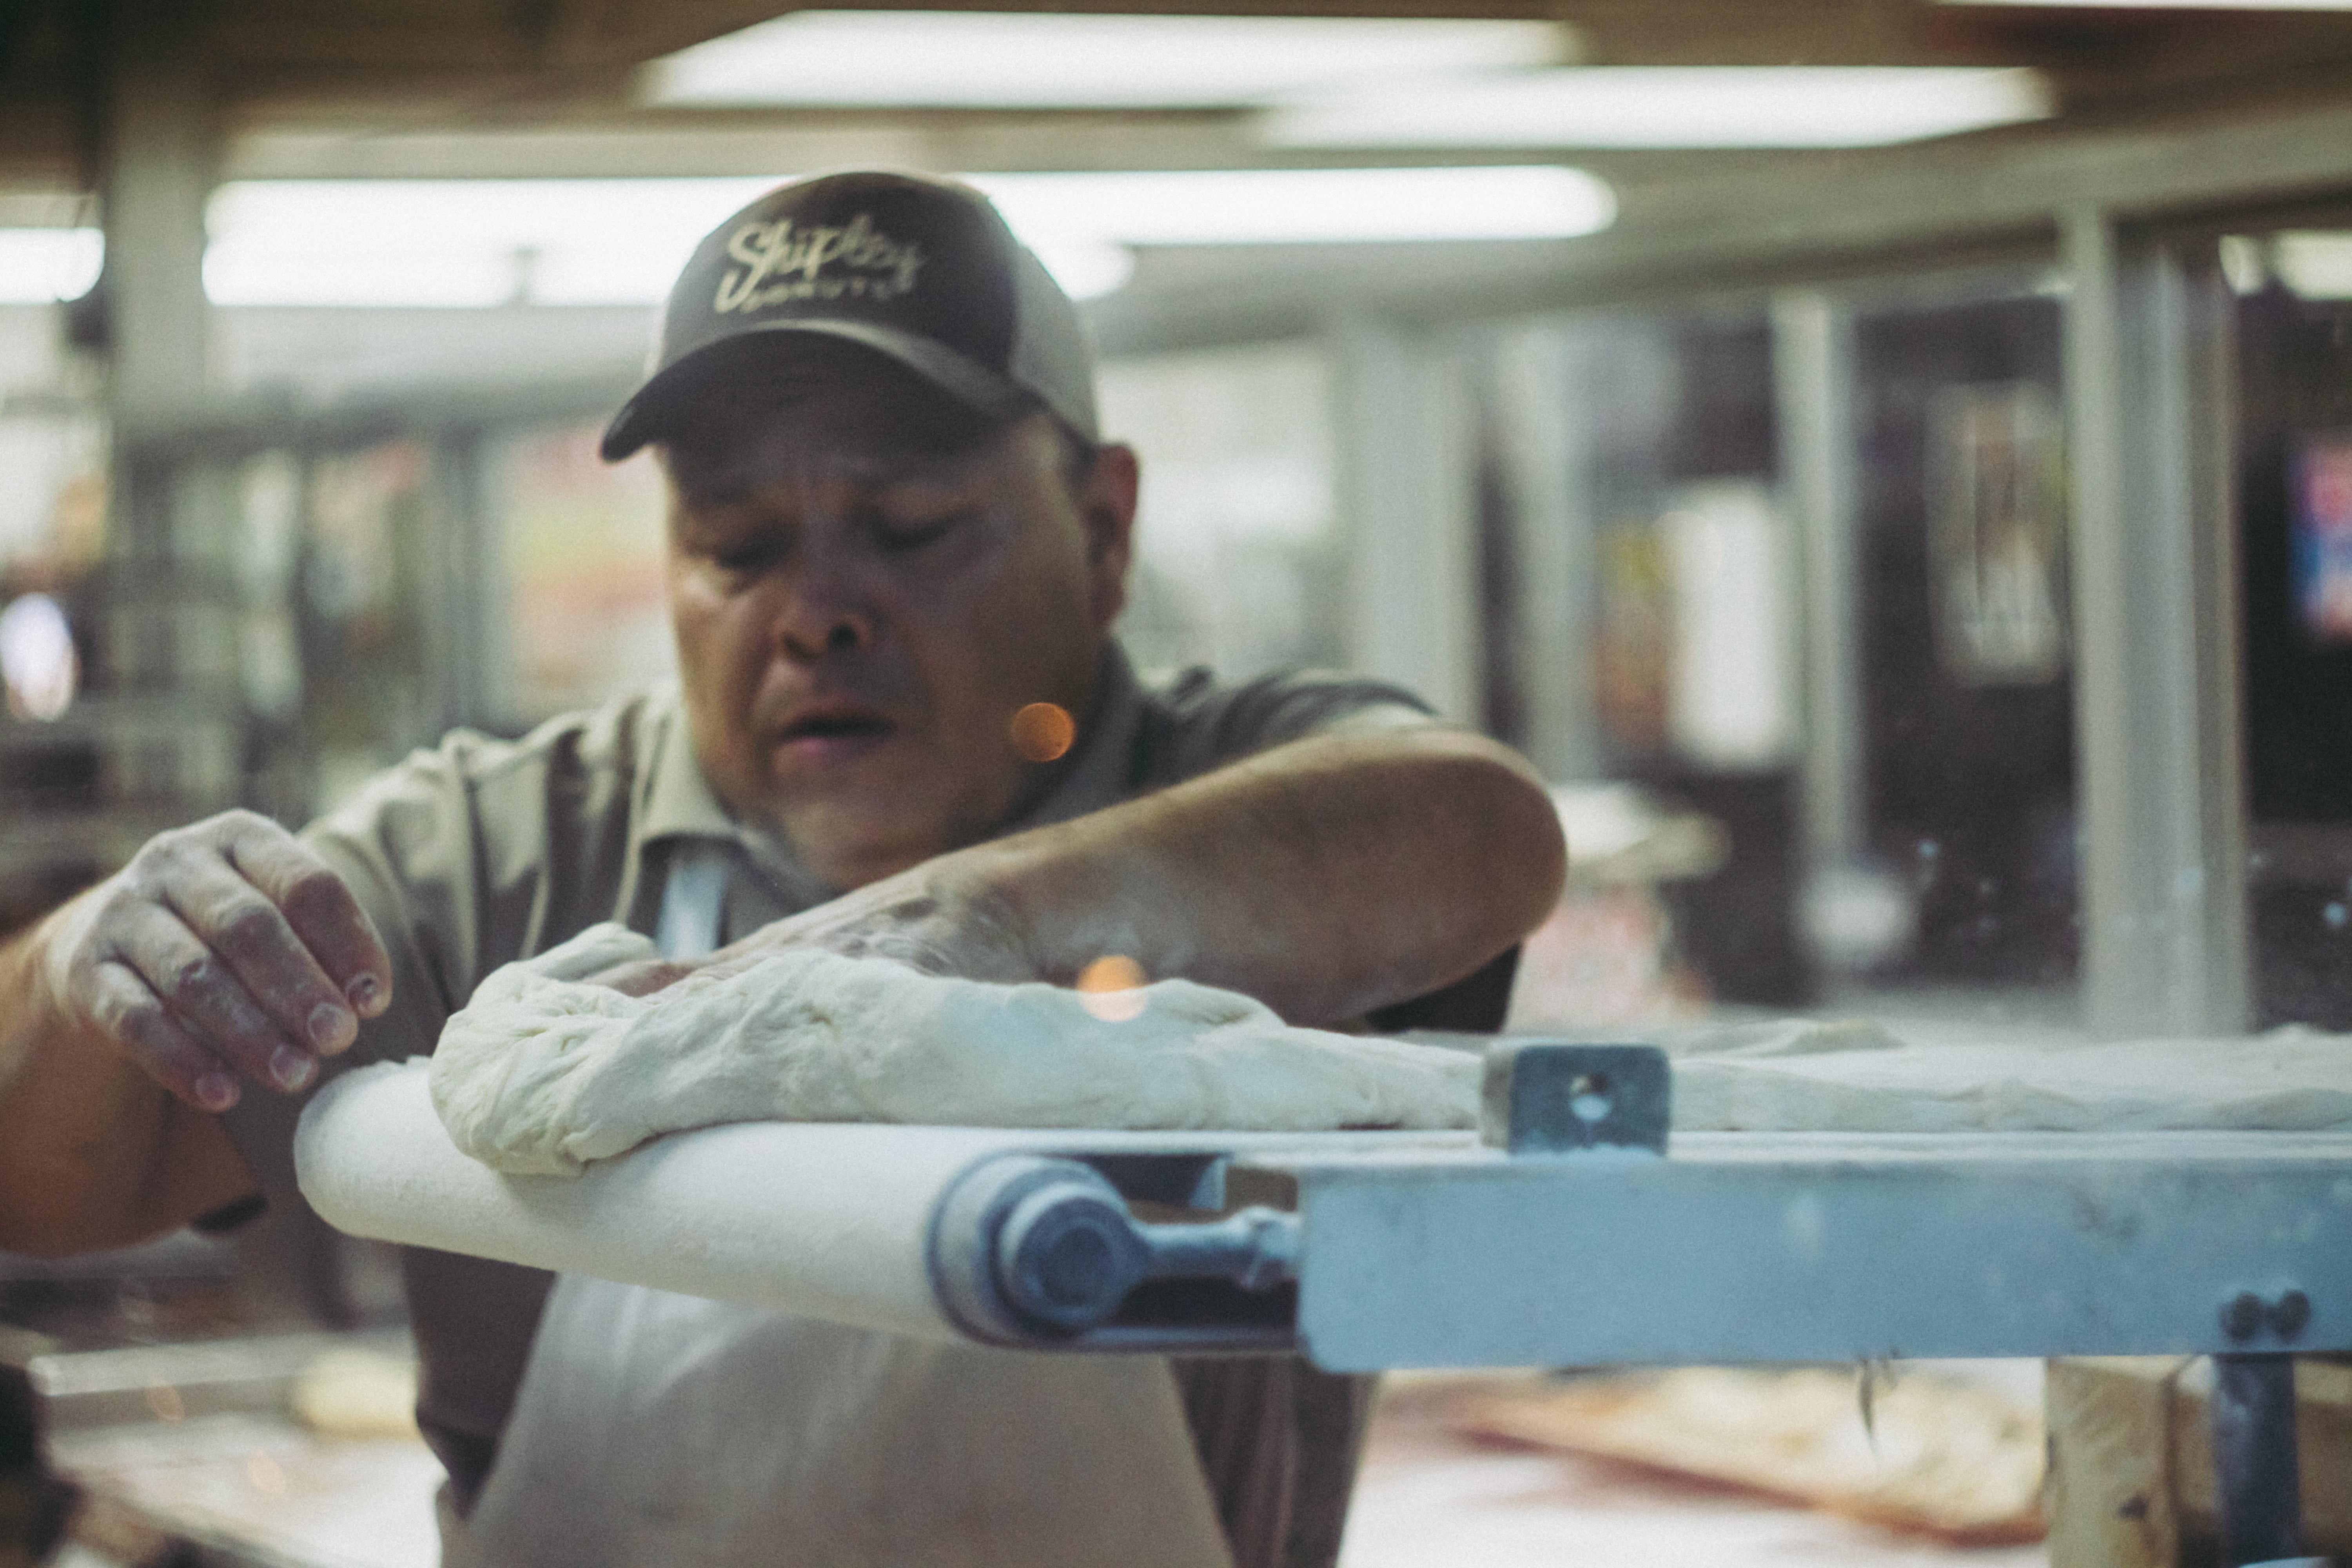
arm